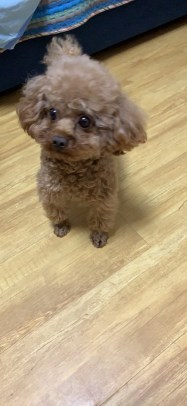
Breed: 7449-n000128-teddy